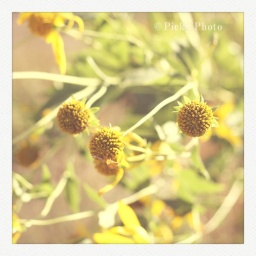
&amp;quot;The hardest thing to learn in life is which bridge to cross and which to burn.&amp;quot; - David Russell